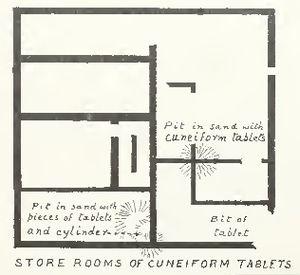
Les lettres d'Amarna sont des tablettes d'argile d'ordre diplomatique, retrouvées sur le site d'Amarna, nom moderne d'Akhetaton, la capitale du Nouvel Empire d'Égypte antique sous le règne d'Amenhotep IV, plus connu sous le nom d'Akhenaton, qui régna de 1369 à 1353 av. J.-C., mais couvrent aussi d'autres règnes. Ces tablettes, sont rédigées pour la plupart en akkadien cunéiforme. On en dénombre actuellement 382.